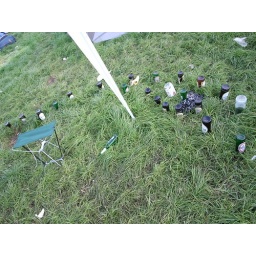
our fence done by the neighbours...we just helped a bit to get the bottles available